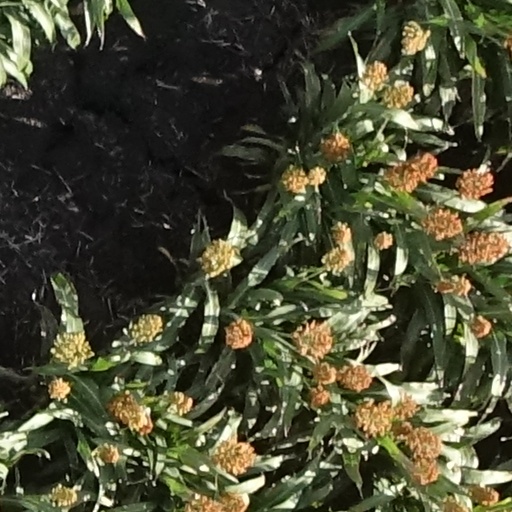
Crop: sorghum